Annie January

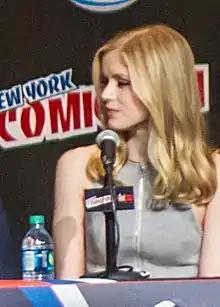

Annie's Starlight appearance, especially her original costume, is based on DC heroines Mary Marvel, whereas her powers are based on Marvel's Dazzler, who also can generate light and use it as both heat and concussive force.